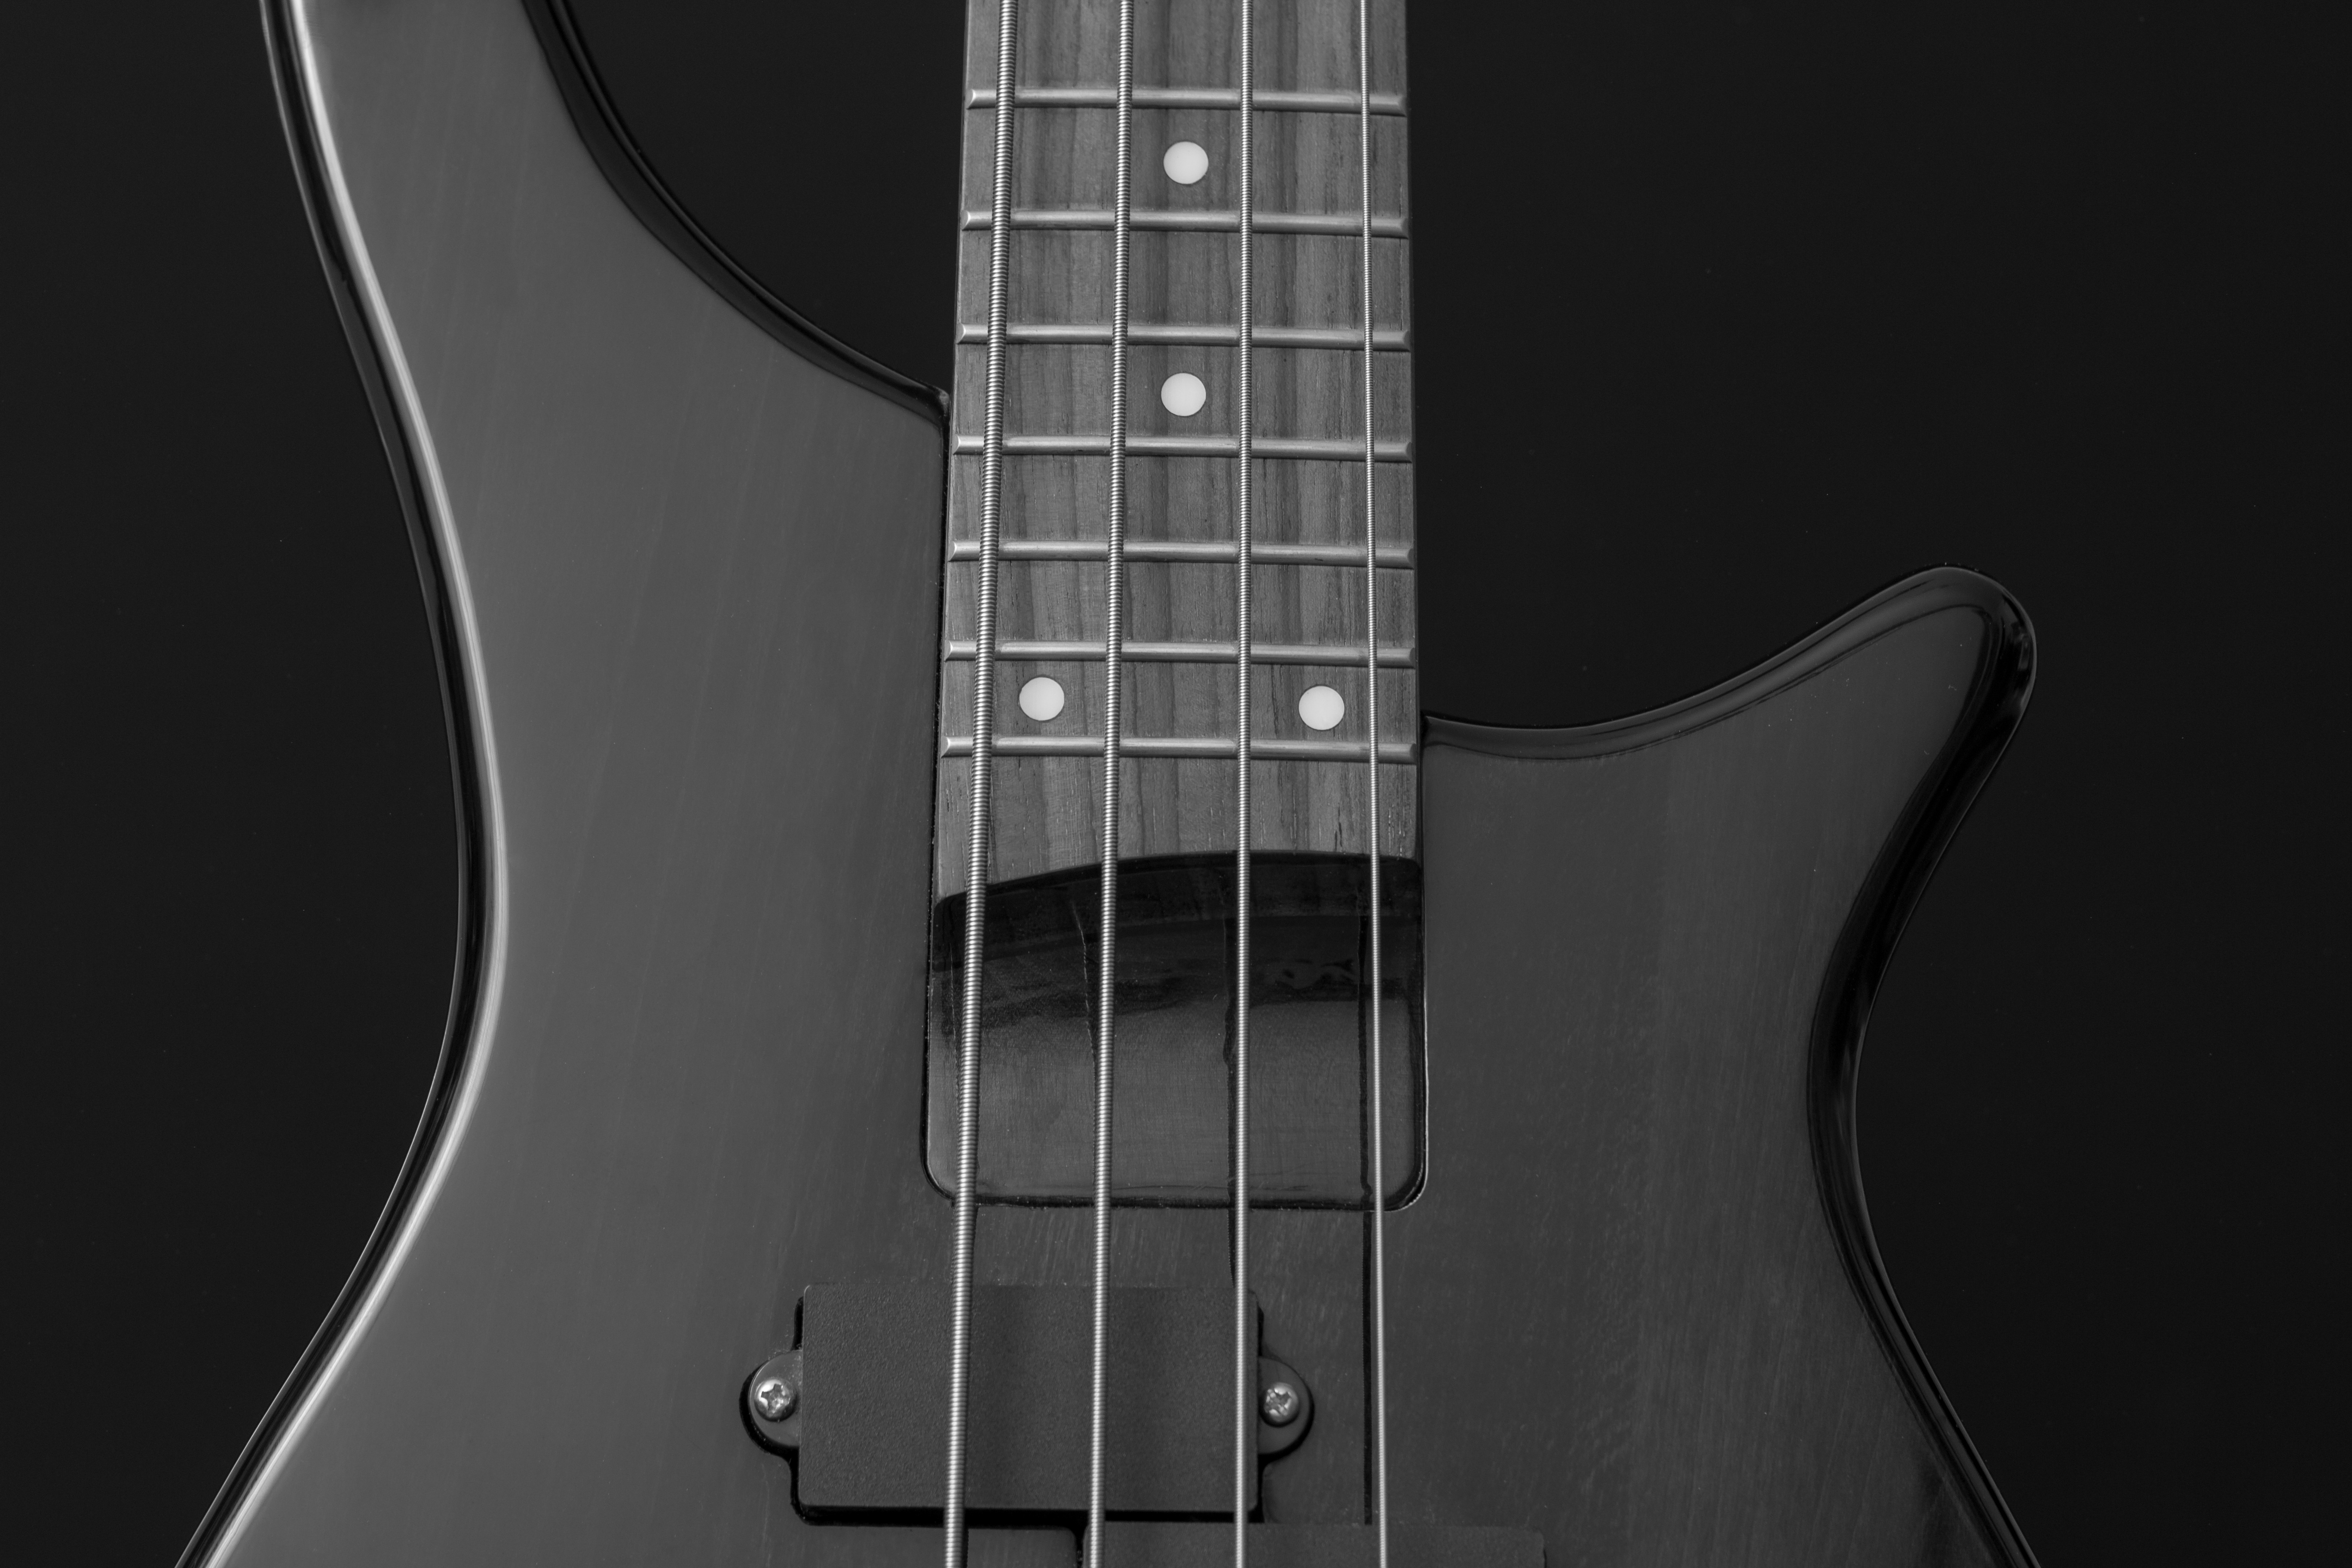
rock, black and white, guitar, acoustic guitar, instrument, black, monochrome, electric guitar, musical instrument, bass, bassist, bass guitar, corpus, e bass, monochrome photography, string instrument, plucked string instruments, slide guitar, acoustic electric guitar, jazz guitarist